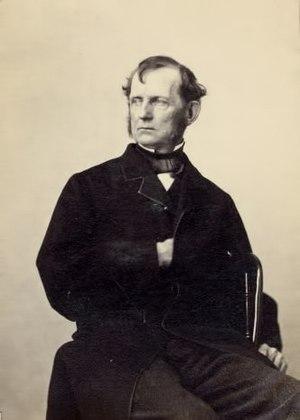
William Starling Sullivant est un homme d'affaires et un botaniste américain, né le 15 janvier 1803 à Franklinton, aujourd’hui une partie de Columbus dans l'Ohio et mort le 30 avril 1873 dans cette même ville.